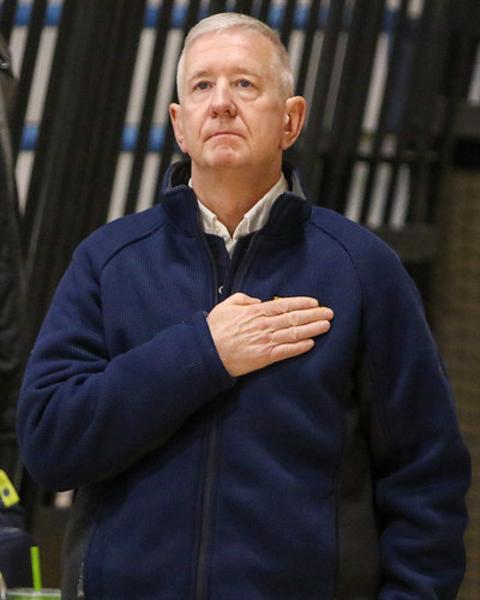
回答: 発砲音が聞こえた時にとる行動